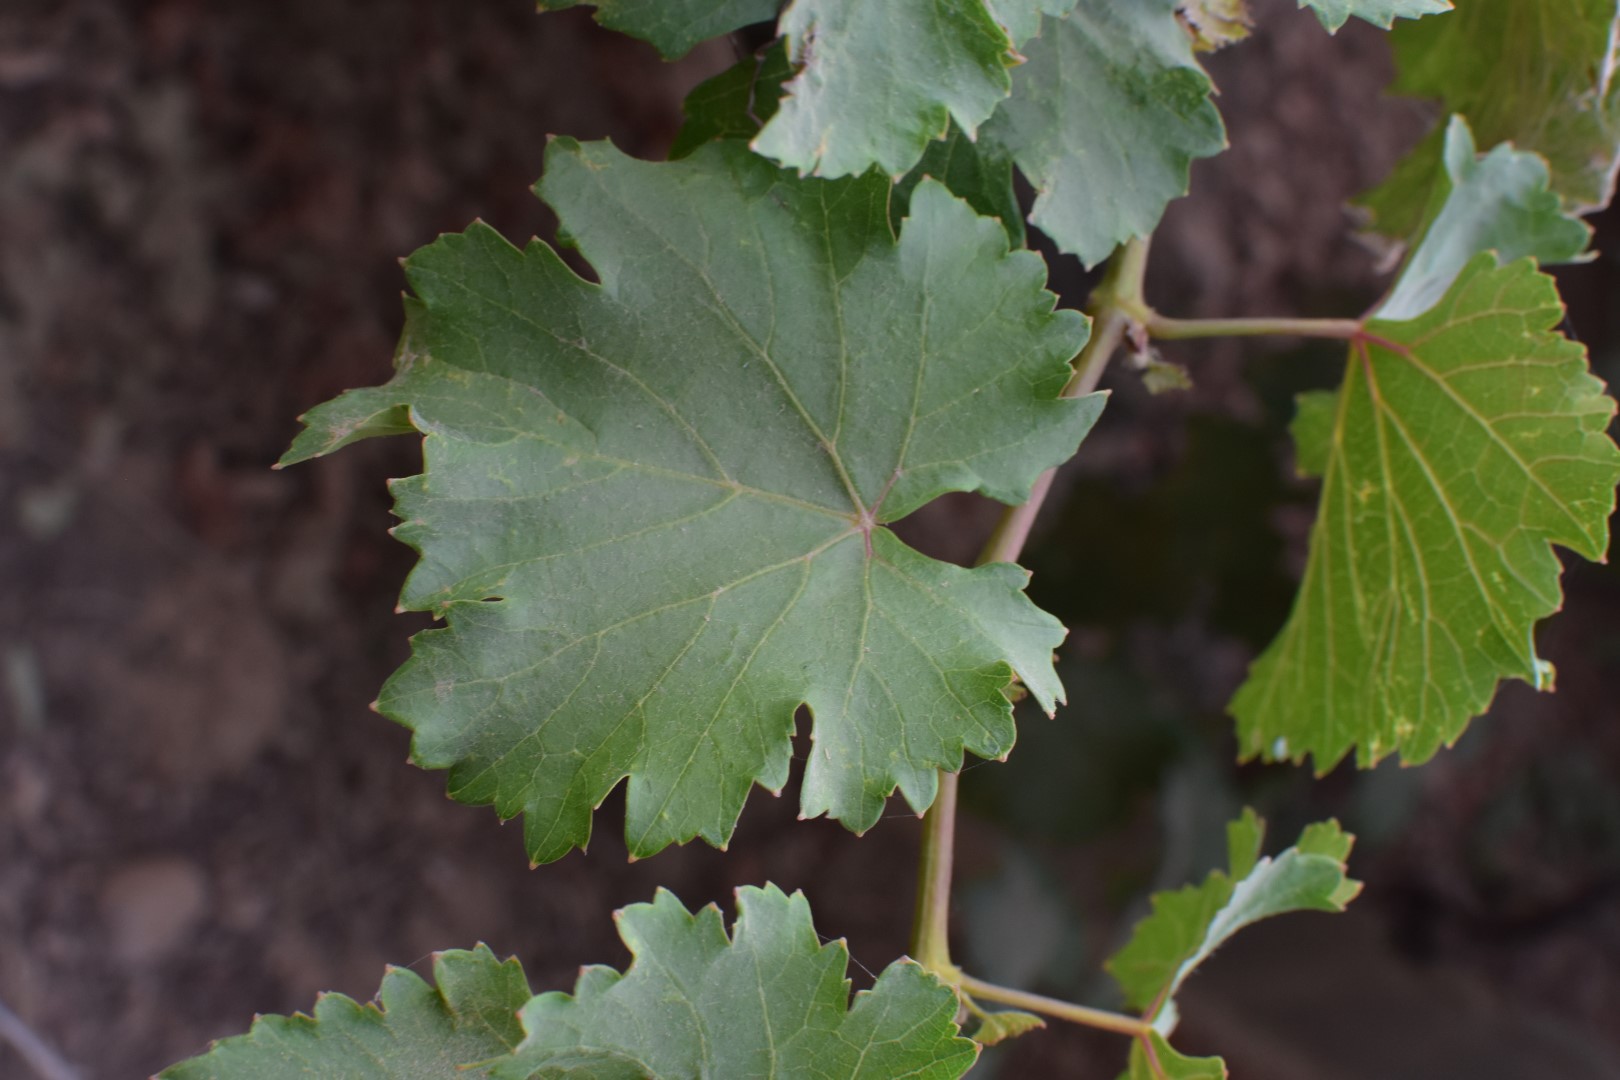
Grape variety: Kamali